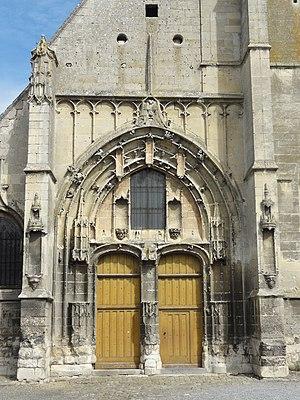
Portail occidental.
L'église Saint-Pierre est une église catholique paroissiale située à Verberie, en France. Elle entre dans le petit groupe des premières églises classées au titre des monuments historiques dans le département de l'Oise par listes de 1840 et 1862, comptant moins d'une trentaine d'édifices. La réputation de cette église rurale est en grande partie imputable à une tradition orale, selon laquelle le croisillon méridional du transept serait l'ancienne chapelle du palais royal de Charlemagne. Bien qu'édifiée à la fin du XIIᵉ siècle seulement, c'est toutefois un intéressant exemple des débuts de l'architecture gothique. Pour ses autres parties qui sont gothiques, et surtout flamboyantes, l'église Saint-Pierre est assez caractéristique d'une petite église du Valois du XVᵉ siècle, car reconstruite en grande partie après son bombardement par les Anglais en 1430.